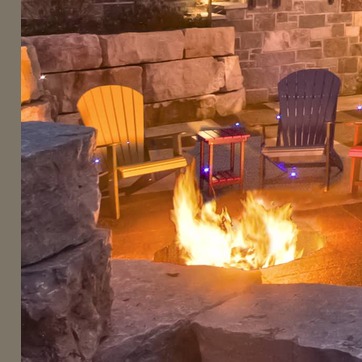
Material: other